Somerleyton

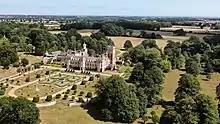
Somerleyton Hall

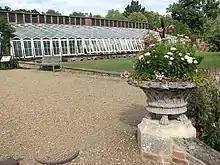
the Grade II* listed kitchen garden at Somerleyton Hall

The Victorian rebuilding of Somerleyton Hall created a mainly two-storey mansion, mainly in the Jacobean style. It features a French Renaissance inspired loggia and a square belvedere clock tower, although the house has a 17th-century core and some of the wood panelling from the original building has been reused internally. The rebuilding was led by Samuel Morton Peto, who owned the estate in the 19th century, with the designs for the house the work of sculptor John Thomas. Thomas was also responsible for the designs for the rebuilding of the village and parish church. The clock was the work of Benjamin Lewis Vulliamy.